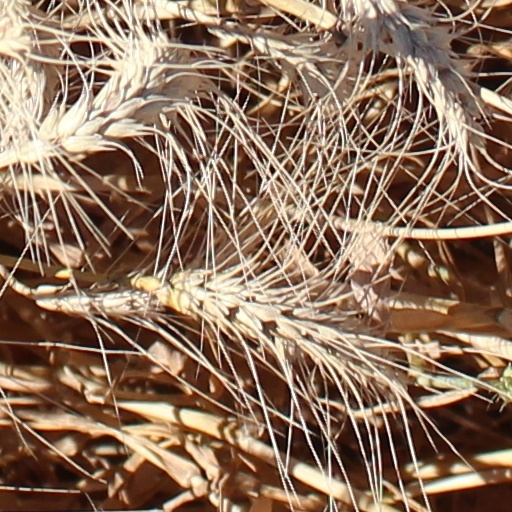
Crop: wheat